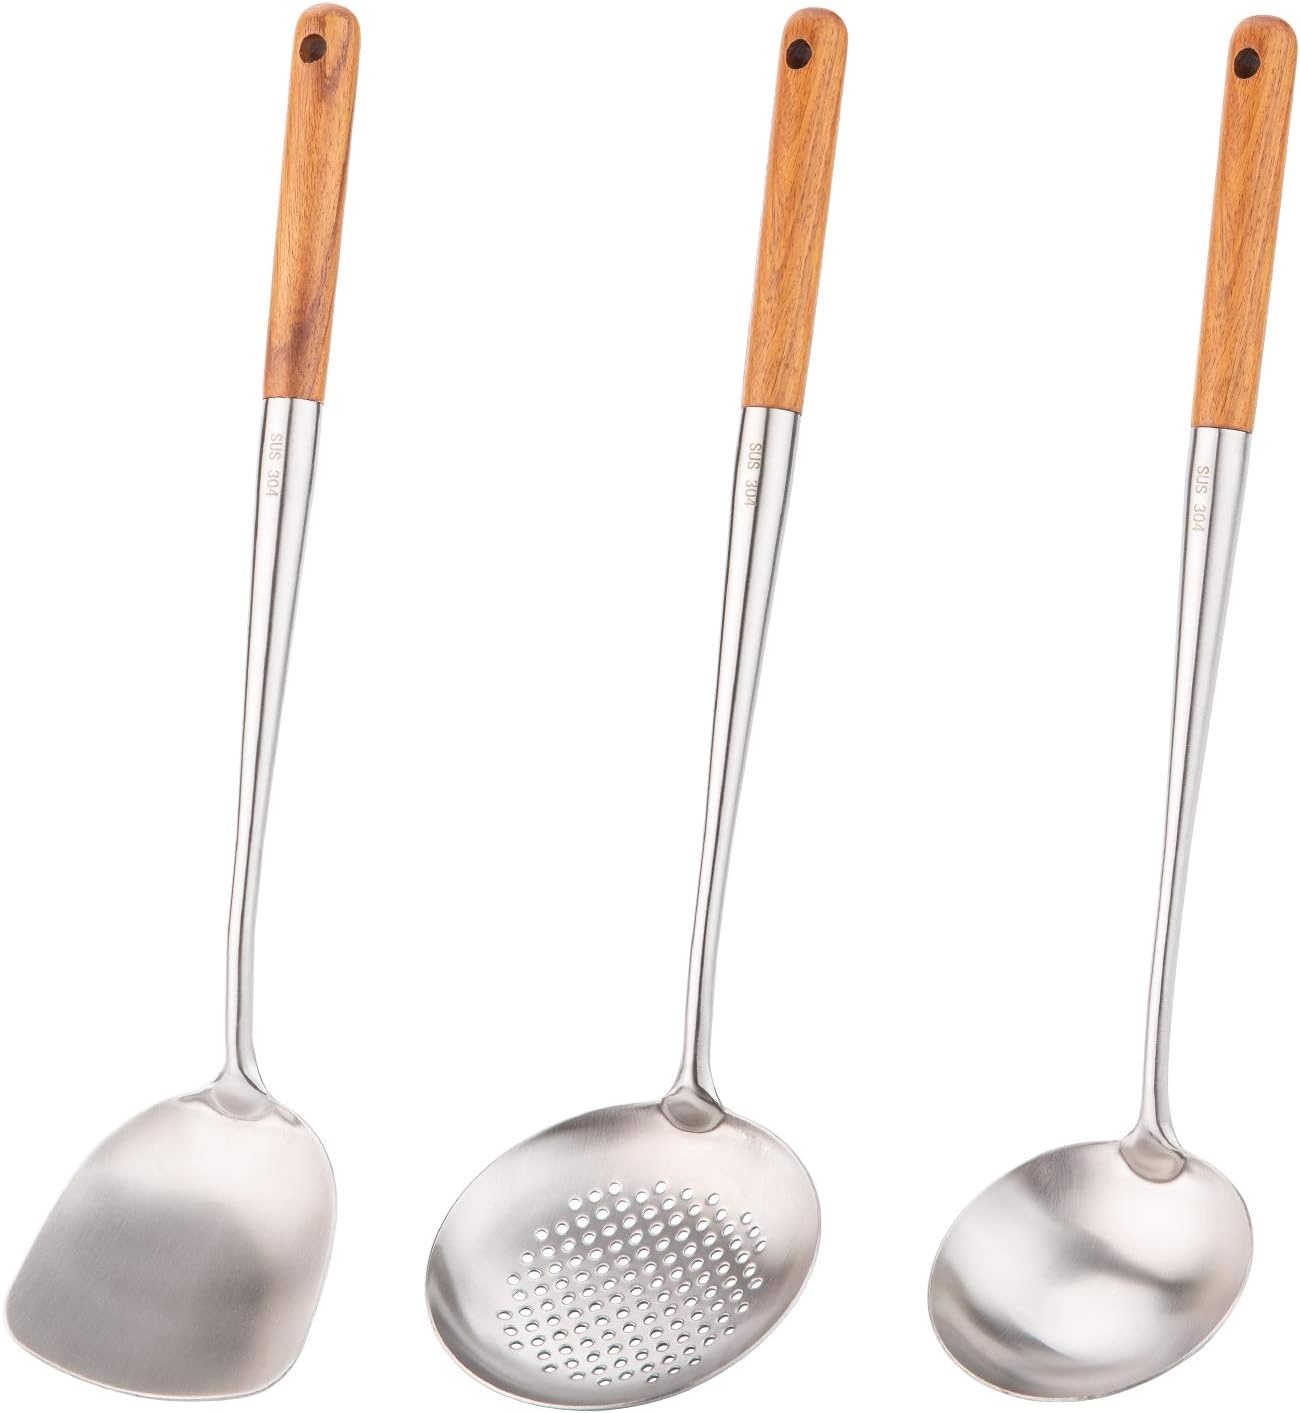
FJNATINH Wok Spatula and Ladle,Skimmer Ladle Tool Set, 17inches Spatula for Wok, 304 Stainless Steel Cooking Utensils
Brand: HOMEKITCHENTOOL
Overview Material : Stainless Steel Color : Walnut & Silver Brand : FJNATINH Size : 17"L x 3.9"W Product Dimensions : 16.93"L x 3.9"W About this item Wok Spatula Material: 304 stainless steel & wood handle, durable, easy to clean, not easy to have dents, cracks, rust or fall off. Excellent workmanship, smooth edges and lines, the welding is superb Size of Wok Utensils Set:16-17 inches length,enough length ensures that we keep our hands away from the hot wok while making delicious meals with ease.Doesn't react with foods and ensure them delicious Design of the Kitchenware Set: the wooden handle is ergonomic, the stainless steel is durable and heat-resistant,and the appearance is classic. Specially designed for cooking food, it can be easily turned and cooked to help you make delicious dishes Dishwasher Safe Cooking Tools: Dishwasher safe design, but for a longer service life, we also recommend hand washing Quality after-sales service: no matter you encounter any product problem after receiving the product, we will solve it for you within 24 hours and provide you with satisfactory solutions.100% satisfaction, just the best guarantee by FJNATINH
Category: Home & Garden > Kitchen & Dining > Cookware & Bakeware > Cookware Accessories > Wok Accessories